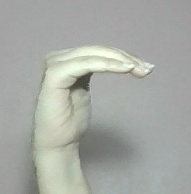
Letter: haa